Montrabé station

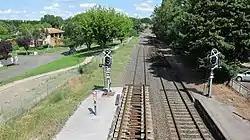
Montrabé railway

Montrabé is a railway station in Montrabé, Occitanie, which is the southernmost administrative region of France. The station is situated on the Brive–Toulouse (via Capdenac) railway line. It is served by TER (local) services operated by SNCF.